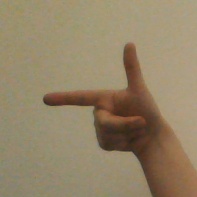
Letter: yaa